Pritzker School of Law

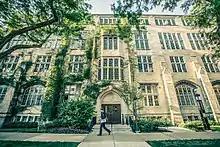
Levy Mayer Hall

The law school's practical philosophy is manifested in a strong preference for applicants with at least two years of work experience. Approximately 90% of the school's students enter with at least one year of full-time work experience; 70% possess more than two years of experience.